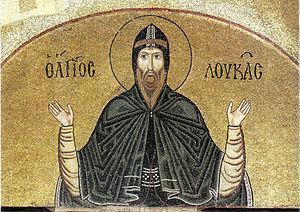
Le monastère d’Ósios Loukás compte parmi les plus beaux monastères byzantins de Grèce. Situé près de Dístomo, entre la Béotie et la Phocide, il est classé au patrimoine mondial de l'UNESCO depuis 1990 avec le monastère de Daphni et celui de Nea Moni de Chios. Il est réputé pour ses mosaïques à fond d'or du XIᵉ siècle, ses fresques et le raffinement de sa décoration : pavements de marbre, jaspe et porphyre.
L'architecture byzantine est le style architectural qui s’est développé dans l’Empire byzantin et les pays marqués de son empreinte comme la Bulgarie, la Serbie, la Russie, l’Arménie et la Géorgie après que Constantin a transféré la capitale de l’empire de Rome vers Constantinople en 330.
L’Histoire de l'icône byzantine et orthodoxe est la description des processus historiques d'apparition et de développement de la peinture d'icônes dans le monde orthodoxe. L'icône est un genre de peinture, de nature religieuse par ses thèmes et ses sujets, cultuelle par sa signification, qui débute au haut Moyen Âge, voire dans l'antiquité tardive, dans l'Empire romain d'Orient. L'icône religieuse a pour but d'être un lien entre le monde divin et le monde terrestre, durant la prière individuelle ou la liturgie chrétienne.